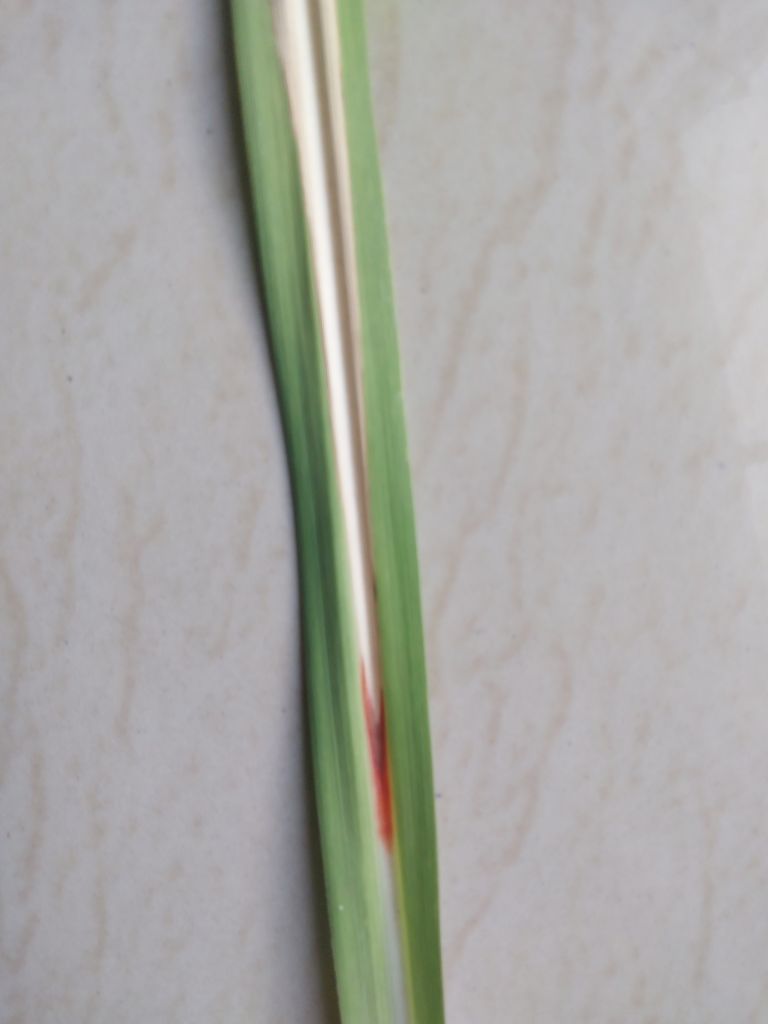
Label: Brown Spot